Isca Academy

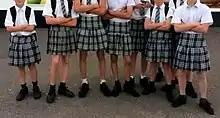
Boys in skirts 22 June 2017

In 2017 during a heat wave, boys at the college wore skirts in protest at not being allowed to wear shorts. One parent claimed that the protest had been sparked by her 14-year-old son being threatened with confinement to an "isolation room" if he wore shorts, and being told sarcastically by the head teacher that wearing a skirt would not incur such a punishment. The protest lasted four days, involving only five boys at the outset, one of whom was punished for his skirt being too short, but had escalated to fifty pupils by its end, including from all year groups. The school then announced that short trousers would be permitted in the summer term of the subsequent school year, subject to consultations.